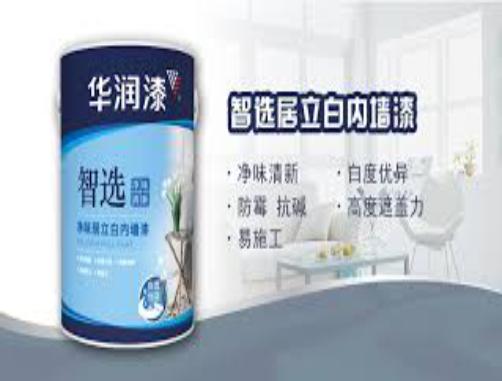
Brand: huarun
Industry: Others